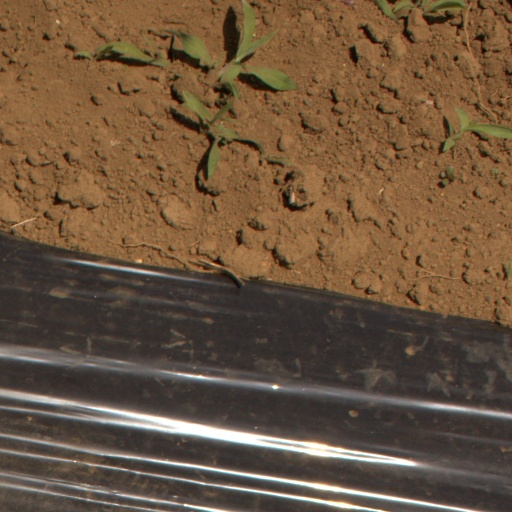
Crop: Jerusalem artichoke